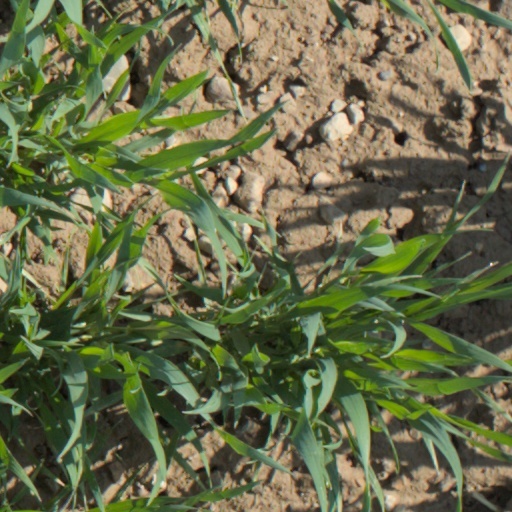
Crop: wheat